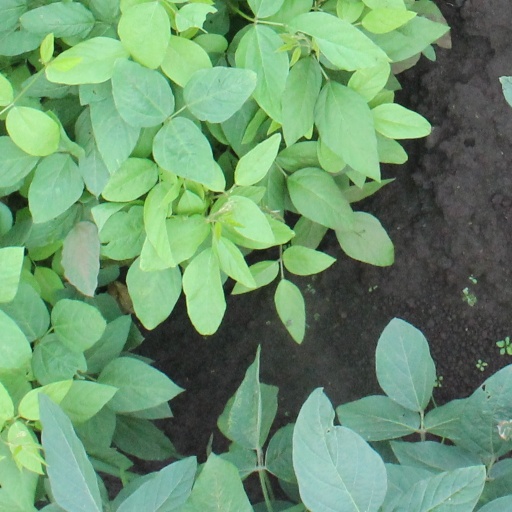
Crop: soybean